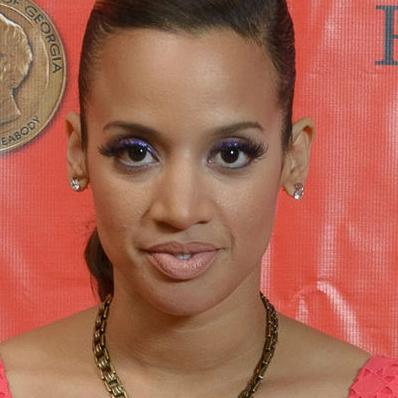
Age: 31